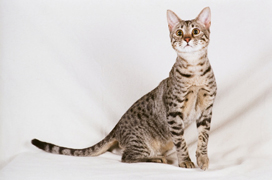
Animal: cat
Breed: egyptian_mau